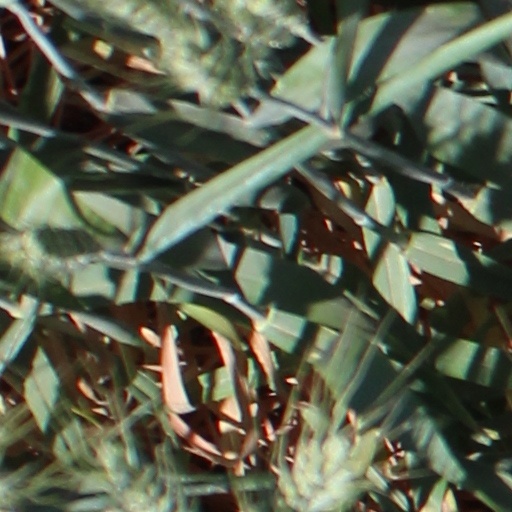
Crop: wheat